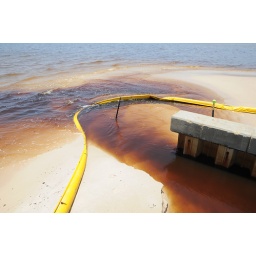
oil in water and oil on beach with seawall on boom_7293 web